Lysol

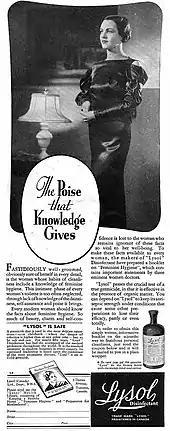
A 1935 Canadian advertisement promoting Lysol as a feminine hygiene product, using the slogan "The poise that knowledge gives"

The first Lysol Brand Antiseptic Disinfectant was introduced in 1889 by Gustav Raupenstrauch to help end a cholera epidemic happening in Germany. The original formulation of Lysol contained cresols. This formulation may still be available commercially in some parts of the world.